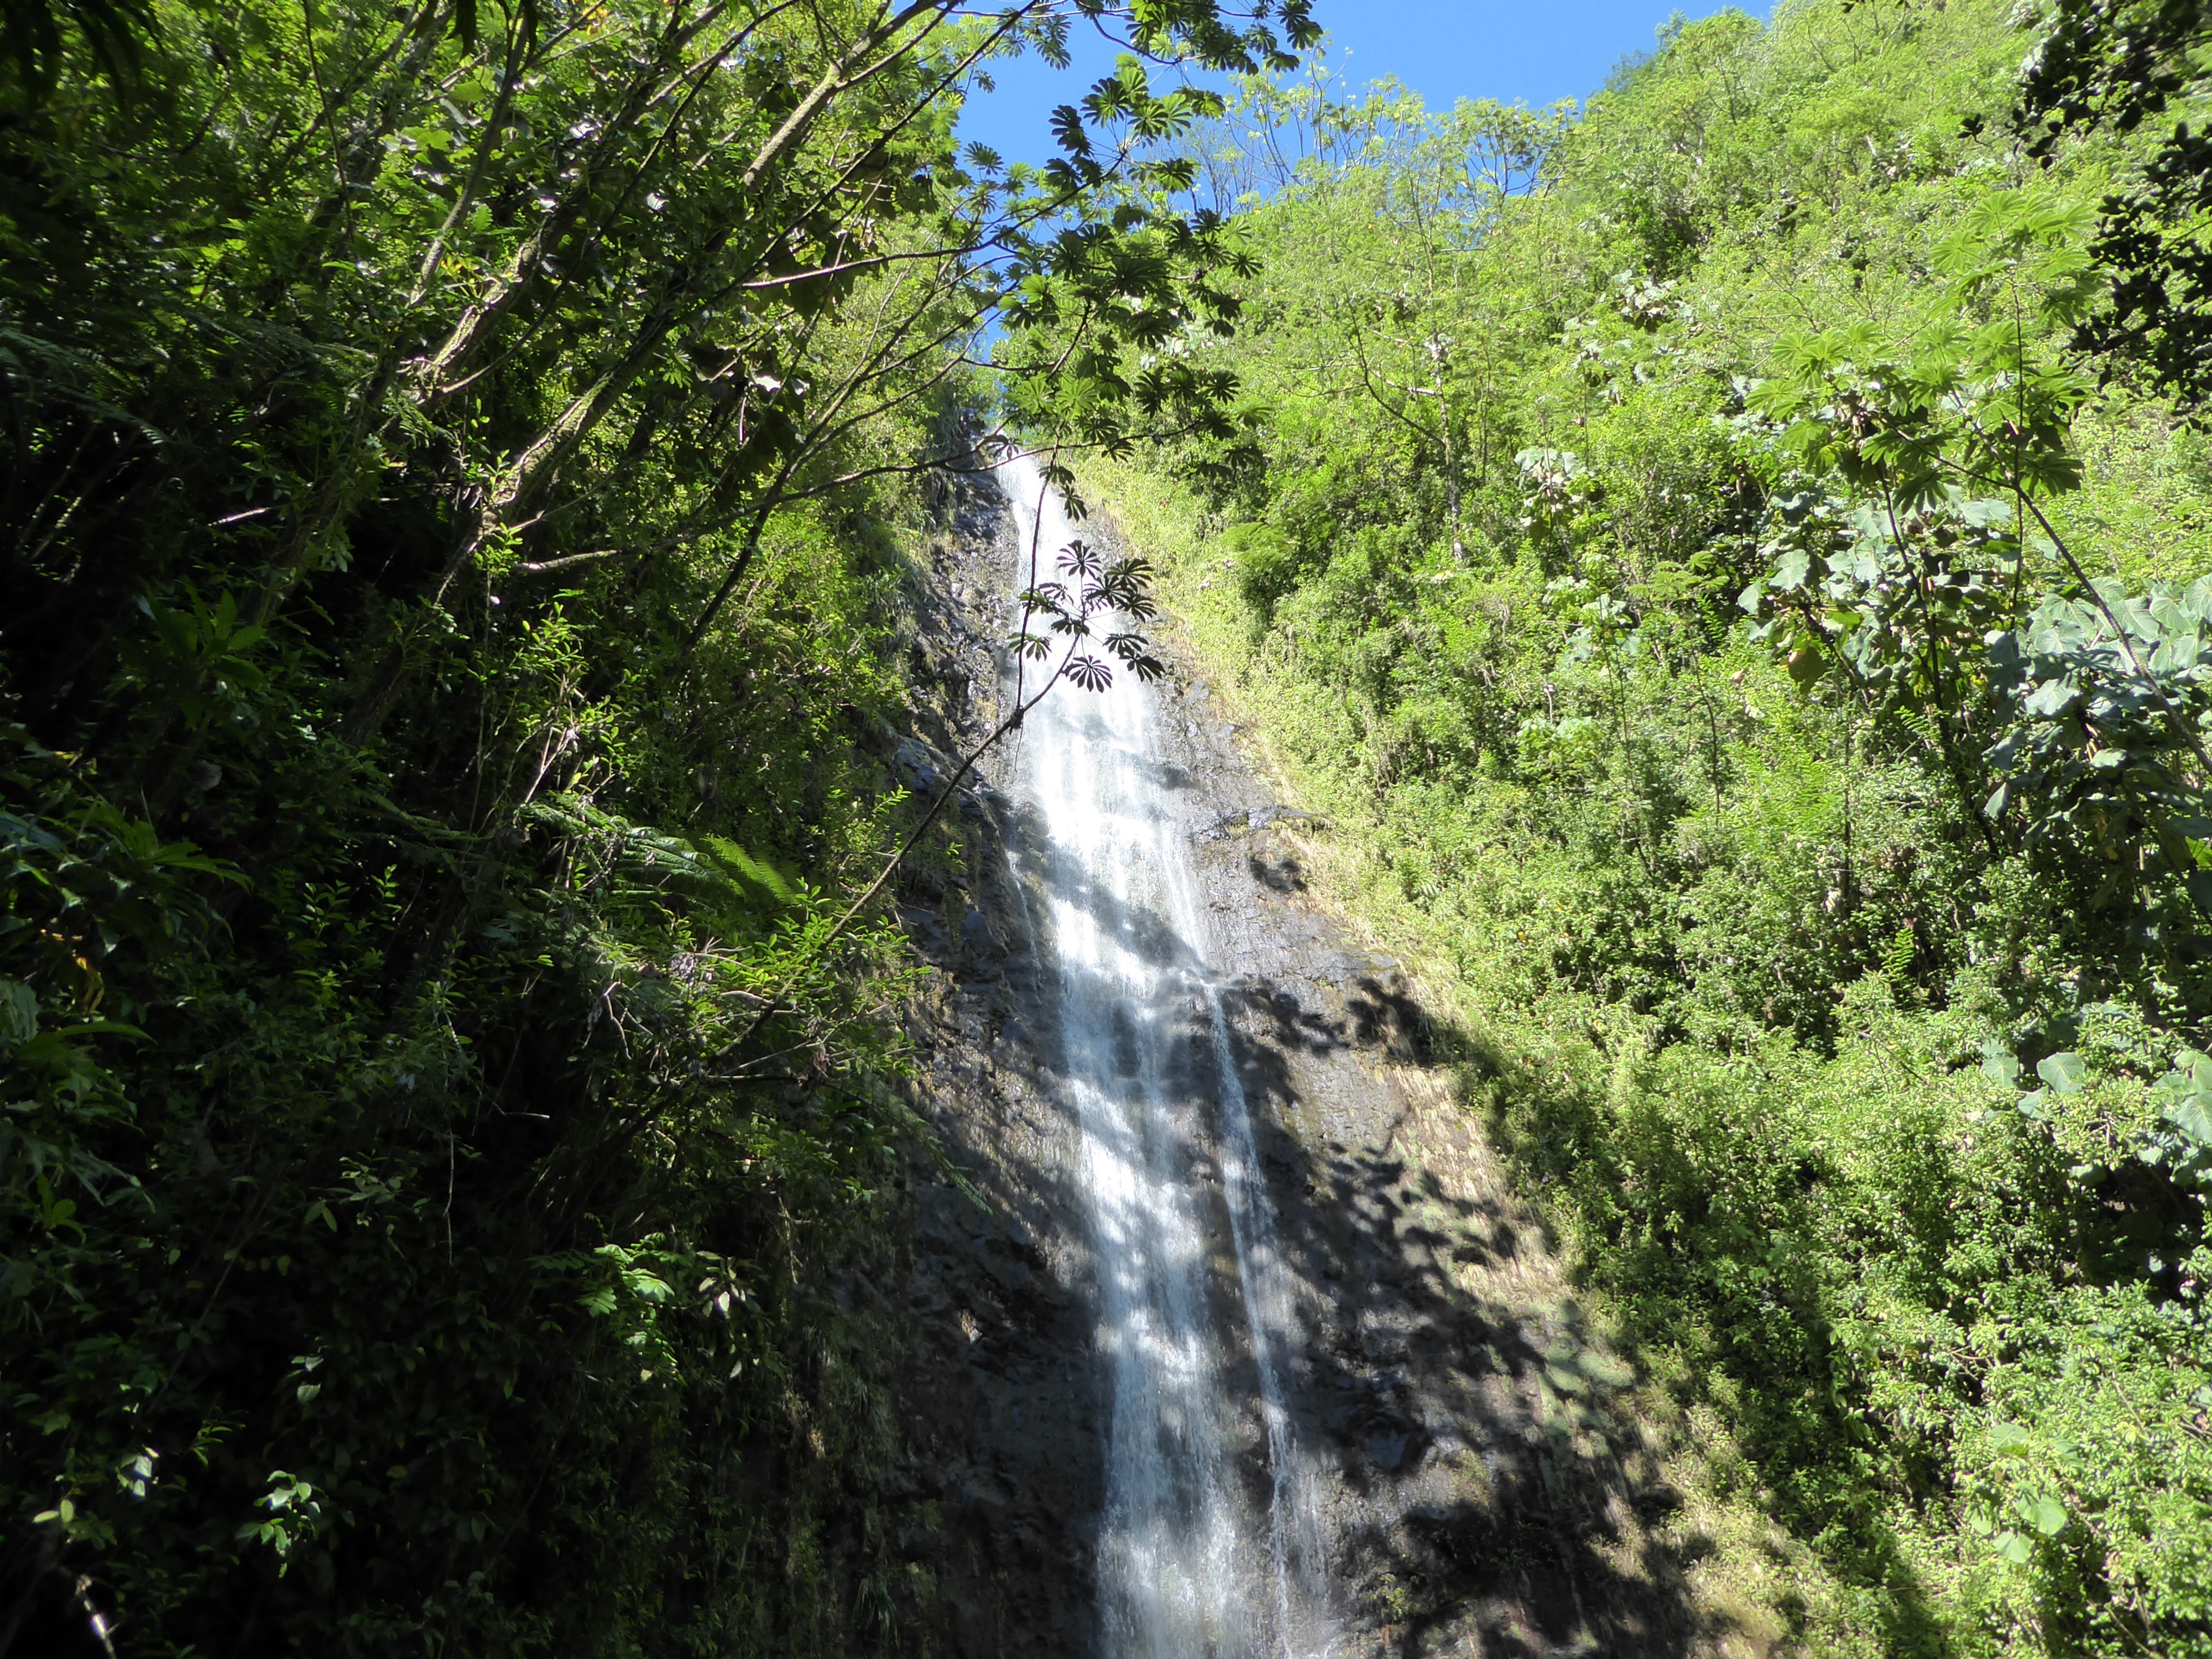
forest, waterfall, river, stream, jungle, hawaii, body of water, vegetation, rainforest, ravine, waterfalls, wasserfall, water feature, watercourse, nature reserve, manoa falls